Ducktown Basin Museum and Burra Burra Mine

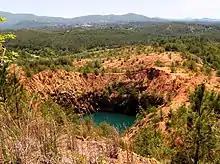
Burra Burra Mine collapse site

The Burra Burra Mine is a copper mine located in Ducktown, Tennessee, in the southeastern United States. Named for the famous mine in Australia, the Burra Burra Mine is located in the Copper Basin geological region, and extracted over 15 million tons (14 million metric tons) of copper ore during its 60 years of operation between 1899 and 1959. The mine's remaining structures are listed on the National Register of Historic Places as part of the Burra Burra Mine Historic District. The site is also home to the Ducktown Basin Museum, and the museum and mine are a Tennessee State Historic Site operated in partnership with the Tennessee Historical Commission.